Westminster Trained Bands

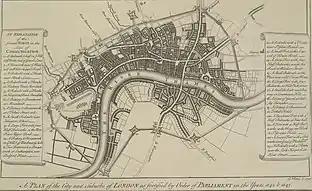
George Vertue's 1738 plan of the London Lines of Communication

London had long outgrown the old city walls. At the time of Turnham Green the citizens had erected breastworks across all the streets leading to open country and set up guard posts. During the winter of 1642–3 volunteer work gangs of citizens constructed a massive entrenchment and rampart round the city and its suburbs, enclosing the whole of Westminster and the Tower Hamlets. Known as the Lines of Communication, studded with some 23 forts and redoubts, these defences were about long, making it the most extensive series of city defences in 17th century Europe. The Lines were completed by May 1643 and the City and suburban TB companies took their turns in manning the forts and key points, with one duty company responsible for Westminster.